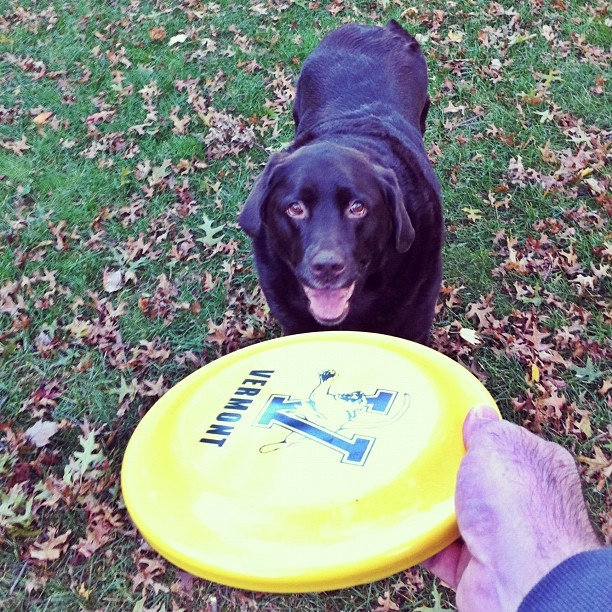
A hand that is holding a frisbee toward a dog.
A dog looks at a yellow frisbee in a person's hand.
A dog looking with great anticipation at a yellow frisbee.
A man putting a toy in front of a dogs face.
a man is playing frisbee with a dog